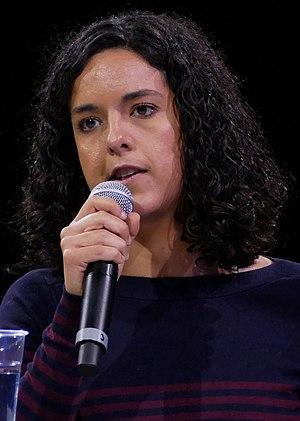
Discours de Manon Aubry lors de la Convention nationale de la France insoumise, le 9 décembre 2018 à Bordeaux. Depicted person&#58
Cette liste des listes aux élections européennes de 2019 en France fait état de tous les partis politiques qui présentent une liste à ce scrutin.
Les élections européennes de 2019 en France se tiennent les 25 et 26 mai 2019, afin de désigner les députés représentant la France au Parlement européen.
Manon Aubry, née le 22 décembre 1989 à Fréjus, est une militante associative et femme politique française.